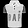
Label: T - shirt / top